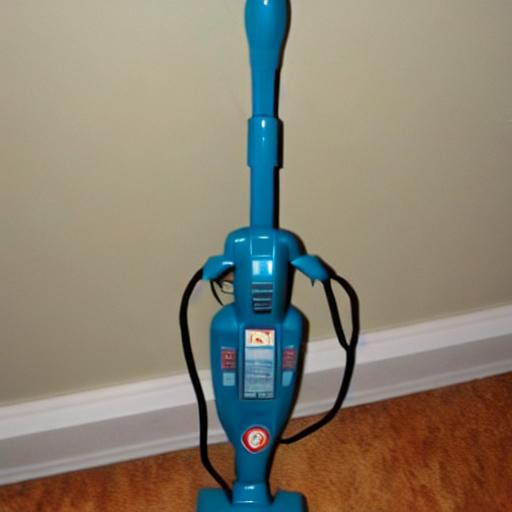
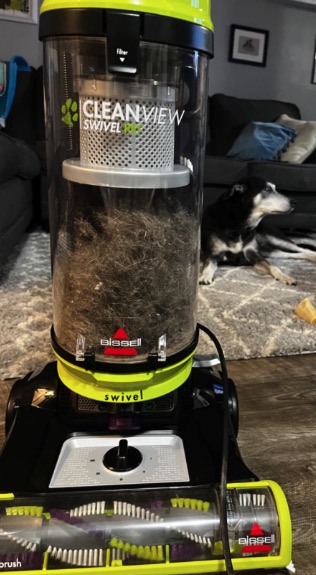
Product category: items_vacuum
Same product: no